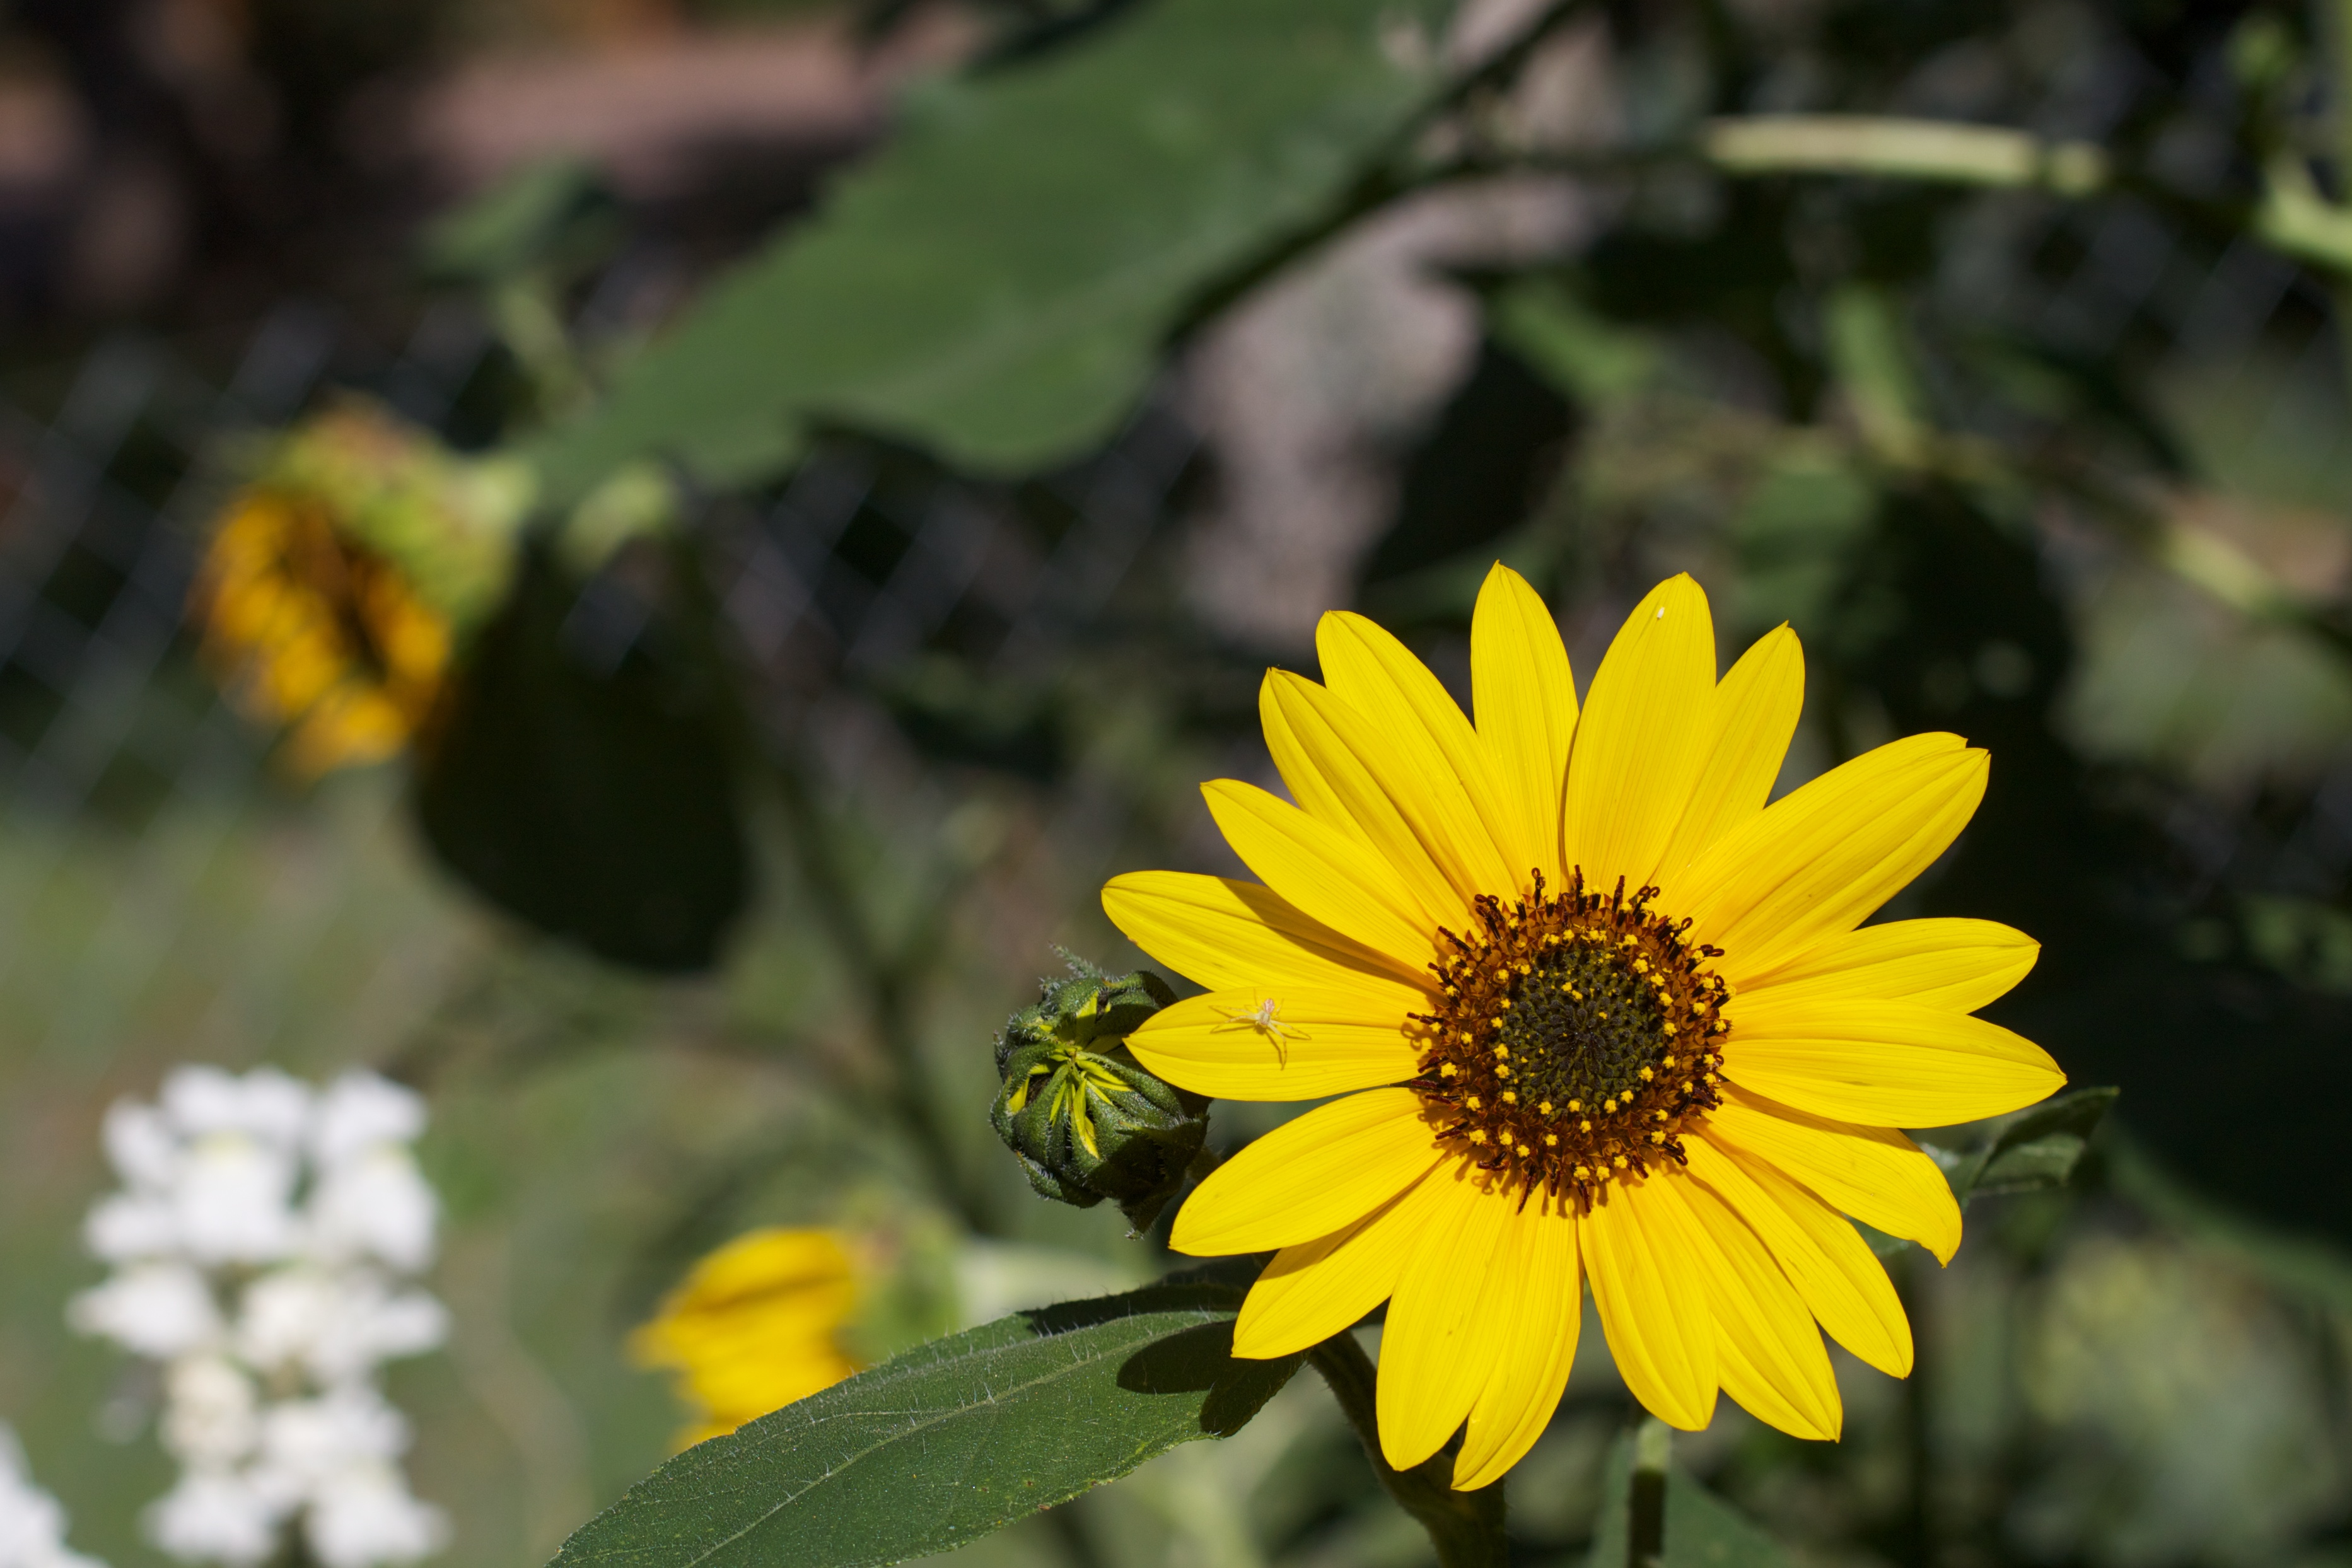
nature, plant, flower, petal, botany, yellow, flora, fauna, sunflower, wildflower, dailyshoot, nectar, macro photography, flowering plant, daisy family, annual plant, land plant